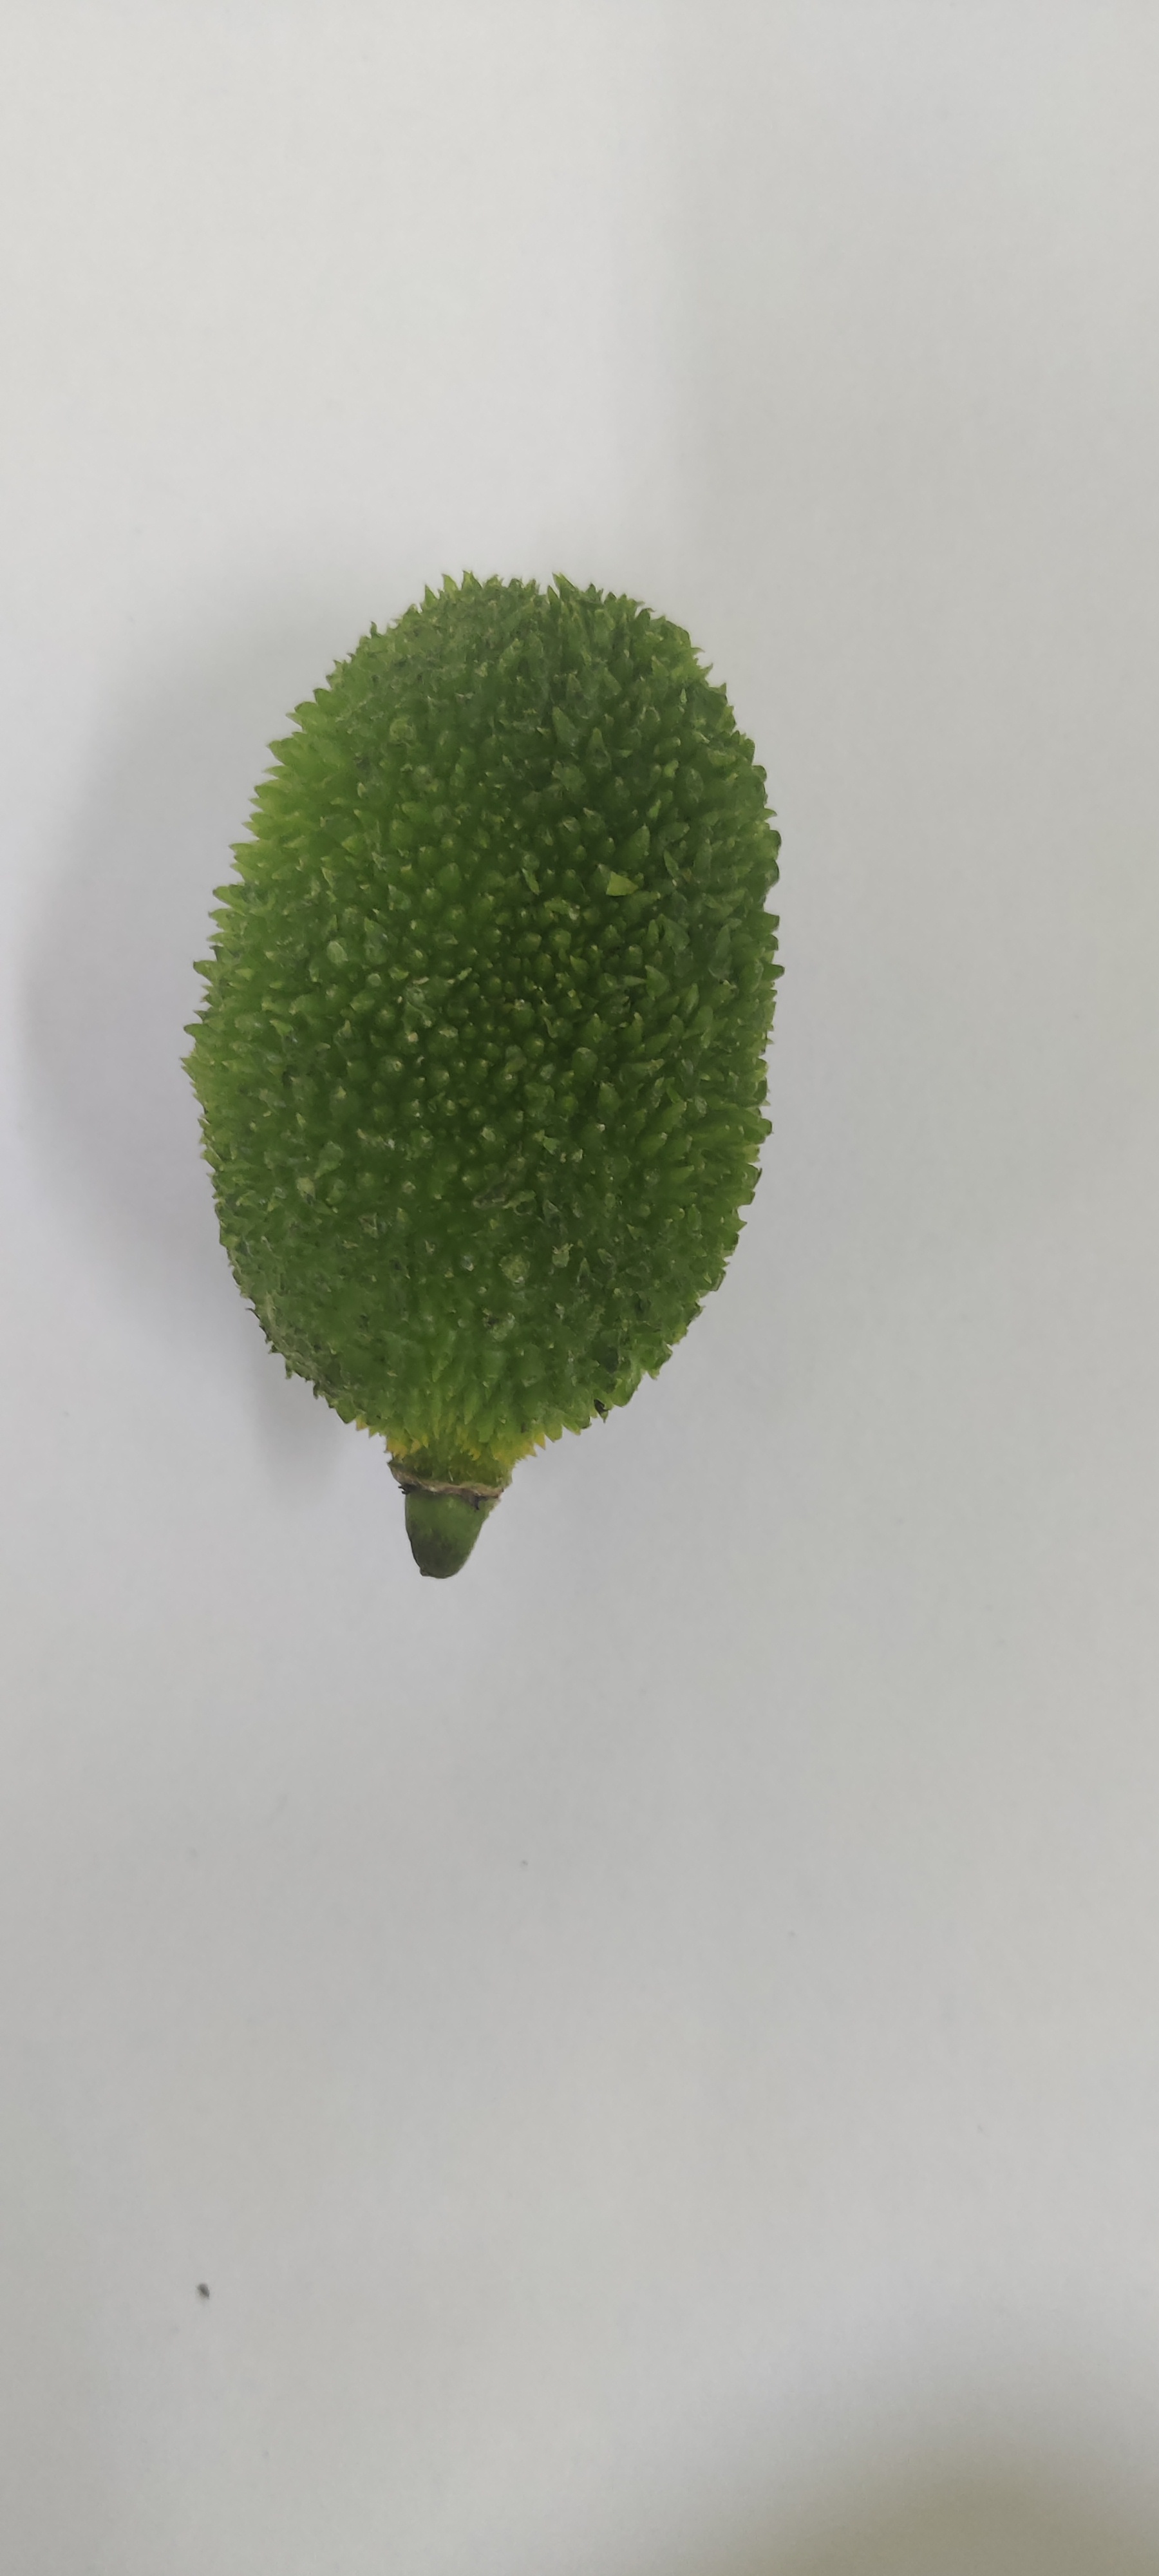
Crop: Spiny Gourd
Condition: Fresh